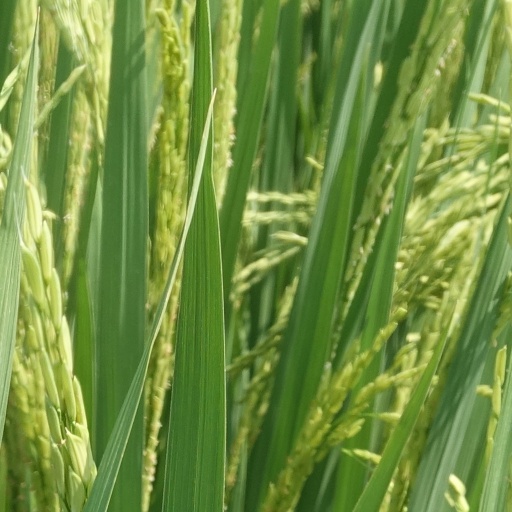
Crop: rice